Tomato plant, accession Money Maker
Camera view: vertical (180 deg); turntable rotation: 60 degrees
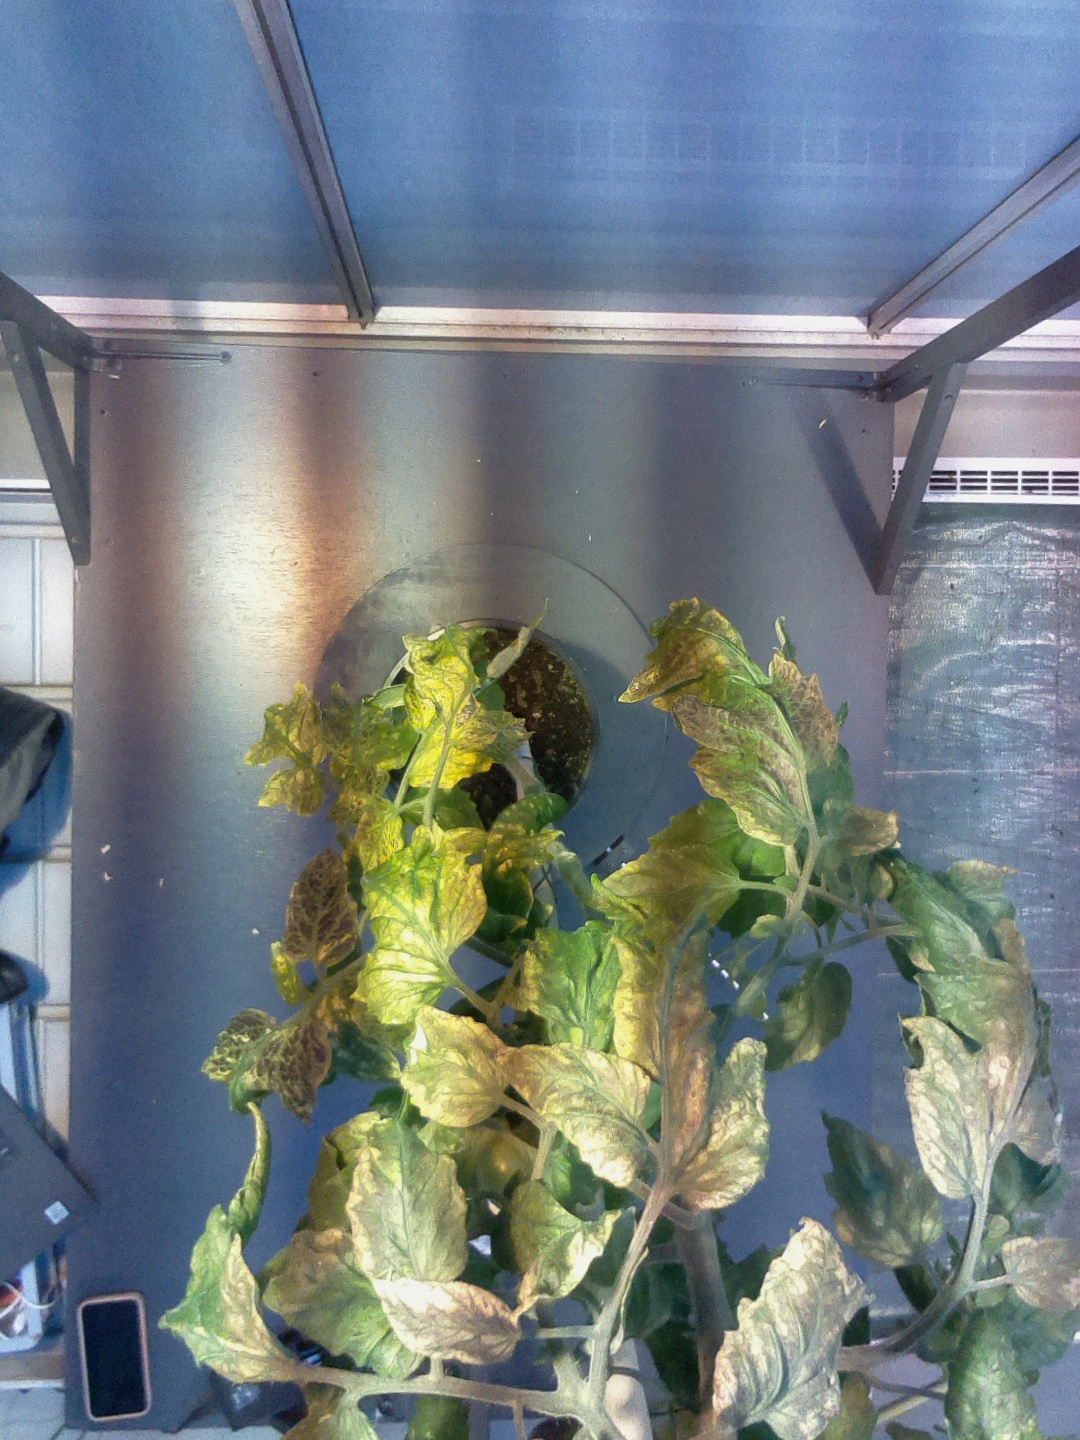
BBCH growth stage 77: 70%-80% of final fruit size